William J. Ennis

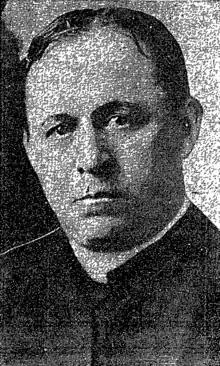
Ennis

William J. Ennis (February 14, 1862 – June 10, 1925) was an American Catholic priest and Jesuit who was the president of Loyola College in Maryland from 1911 to 1918 and was the first vice principal of Loyola School in New York City. He entered the Society of Jesus in 1879 and during his Jesuit formation, studied at Woodstock College and taught at Georgetown University. In 1895, he became the prefect of studies at Georgetown.